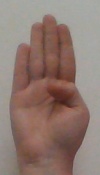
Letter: kaaf